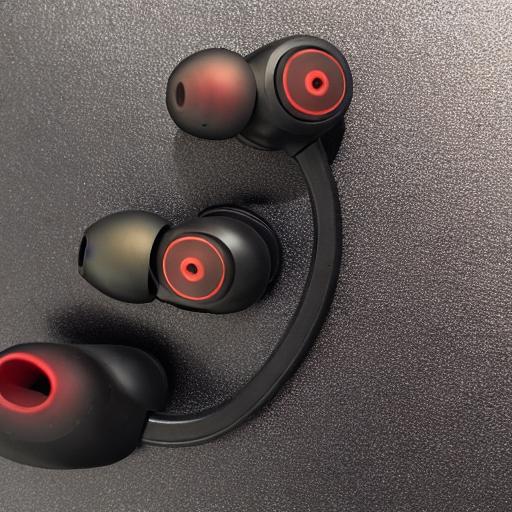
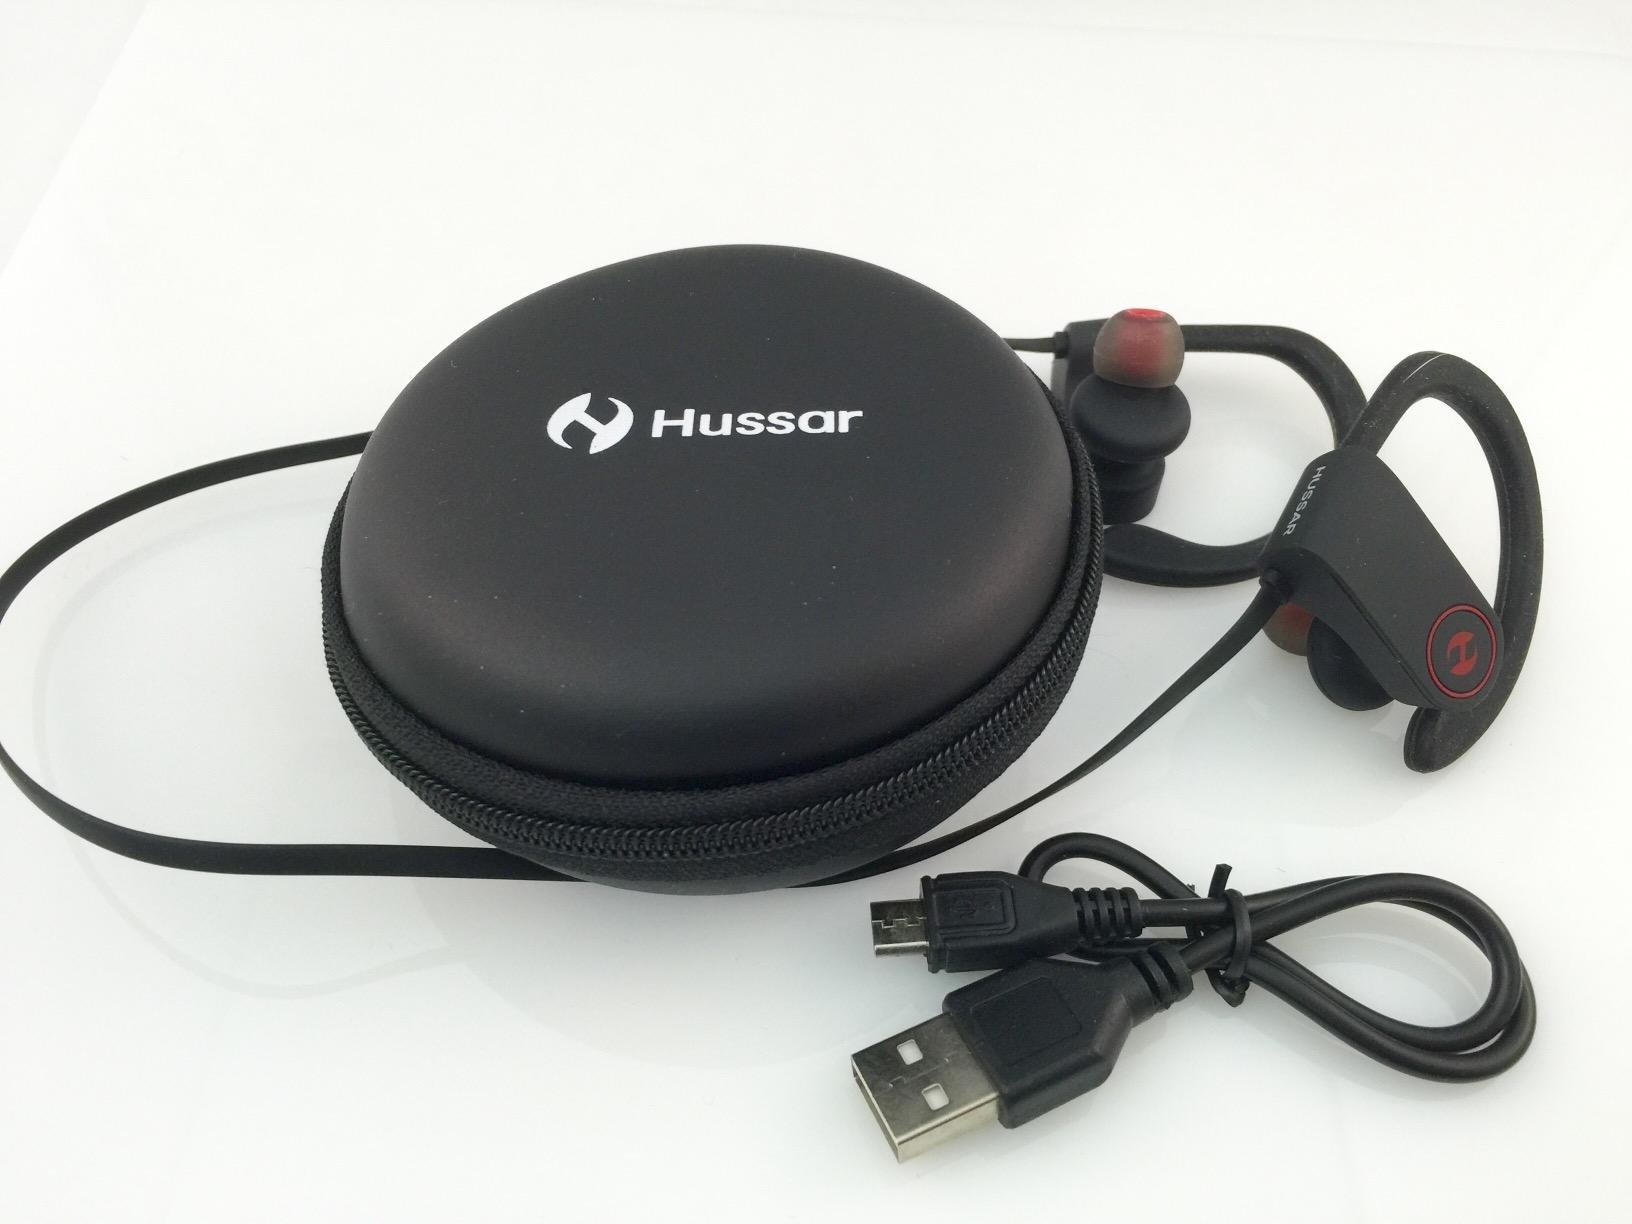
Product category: headphones
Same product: no